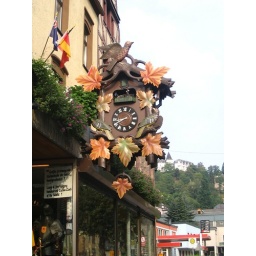
the largest cuckoo clock in the world. its in the guiness book of world records :)